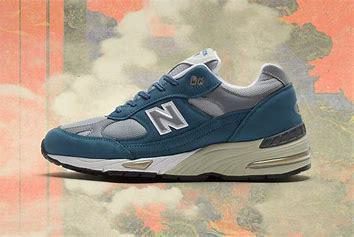
Brand: New
Model: Balance New Balance 991 Made In England Marathon